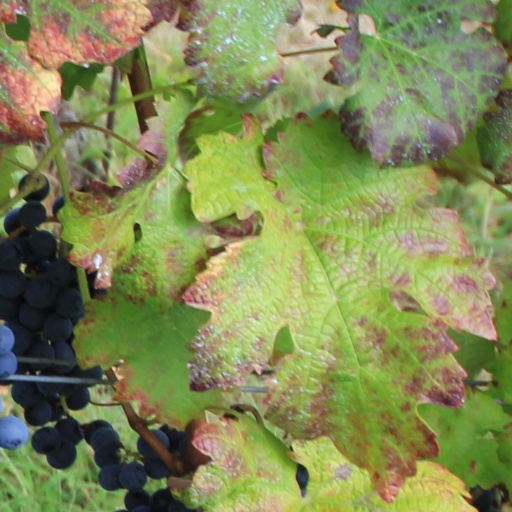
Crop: grape